List of birds of the Gambia

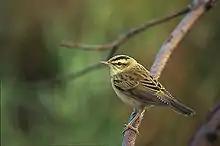
Sedge warbler ("Acrocephalus schoenobaenus")

Shrikes are passerine birds known for their habit of catching other birds and small animals and impaling the uneaten portions of their bodies on thorns. A shrike's beak is hooked, like that of a typical bird of prey.